Pushpa Preeya

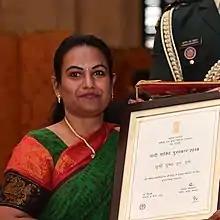
receiving the Nari Shakti Puraskar

Pushpa Preeya also known as either Pushpa NM or Pushpa N. M. is an Indian scribe, IT professional and volunteer. She is well known for her voluntary service of writing exams for visually impaired people.